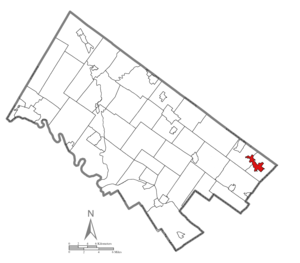
Bryn Athyn est un borough situé dans le comté de Montgomery, État de Pennsylvanie aux États-Unis. En 2010, sa population est de 1 375 habitants.